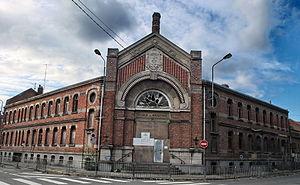
Armentières, ancienne piscine, 2 place Victor-Hugo. Auteur des plans
Cet article recense les monuments historiques de la métropole européenne de Lille, en France.
Cet article recense une partie des monuments historiques du Nord, en France.